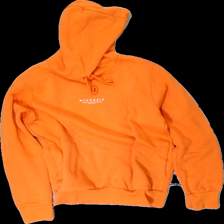
View: front
Type: Hoodie
Category: Ladies
Brand: Not in the list
Brand text on label: Mkenzie
Colors: Orange
Material: 54% polyester, 46% cotton
Pattern: Logo print
Cut: Regular
Size: S
Season: All
Price range: <50
Recommended usage: Export